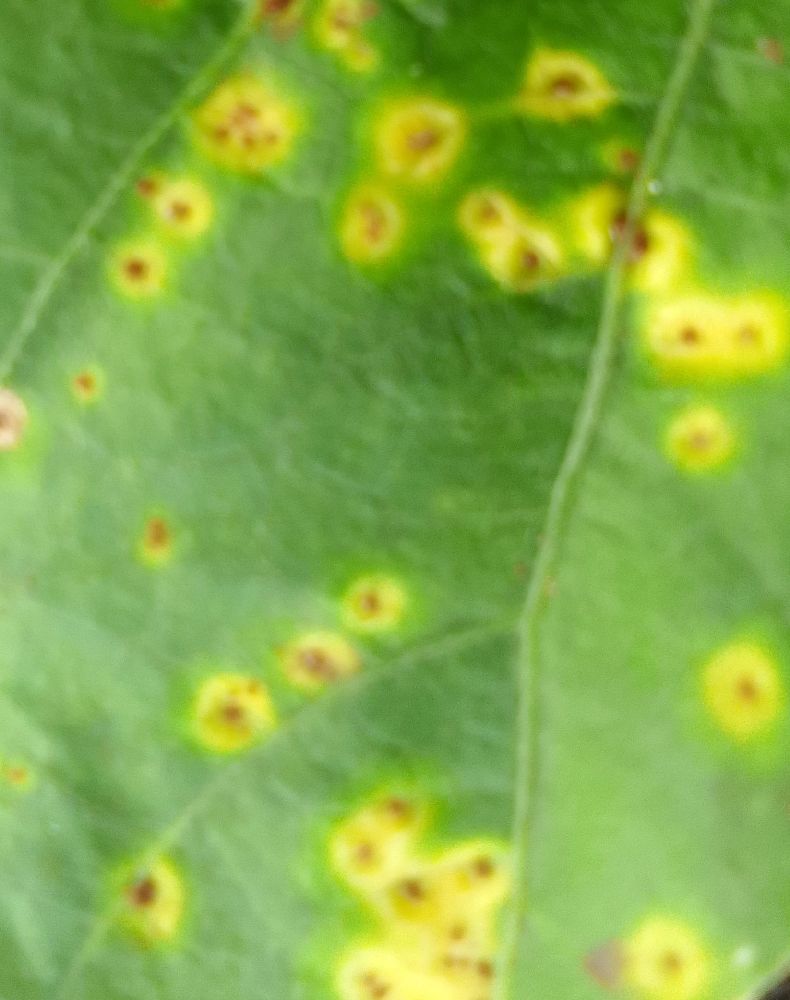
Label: rust